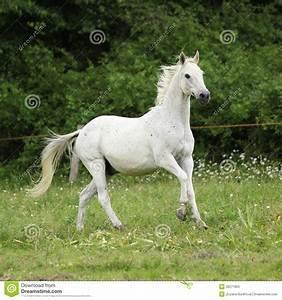
horse